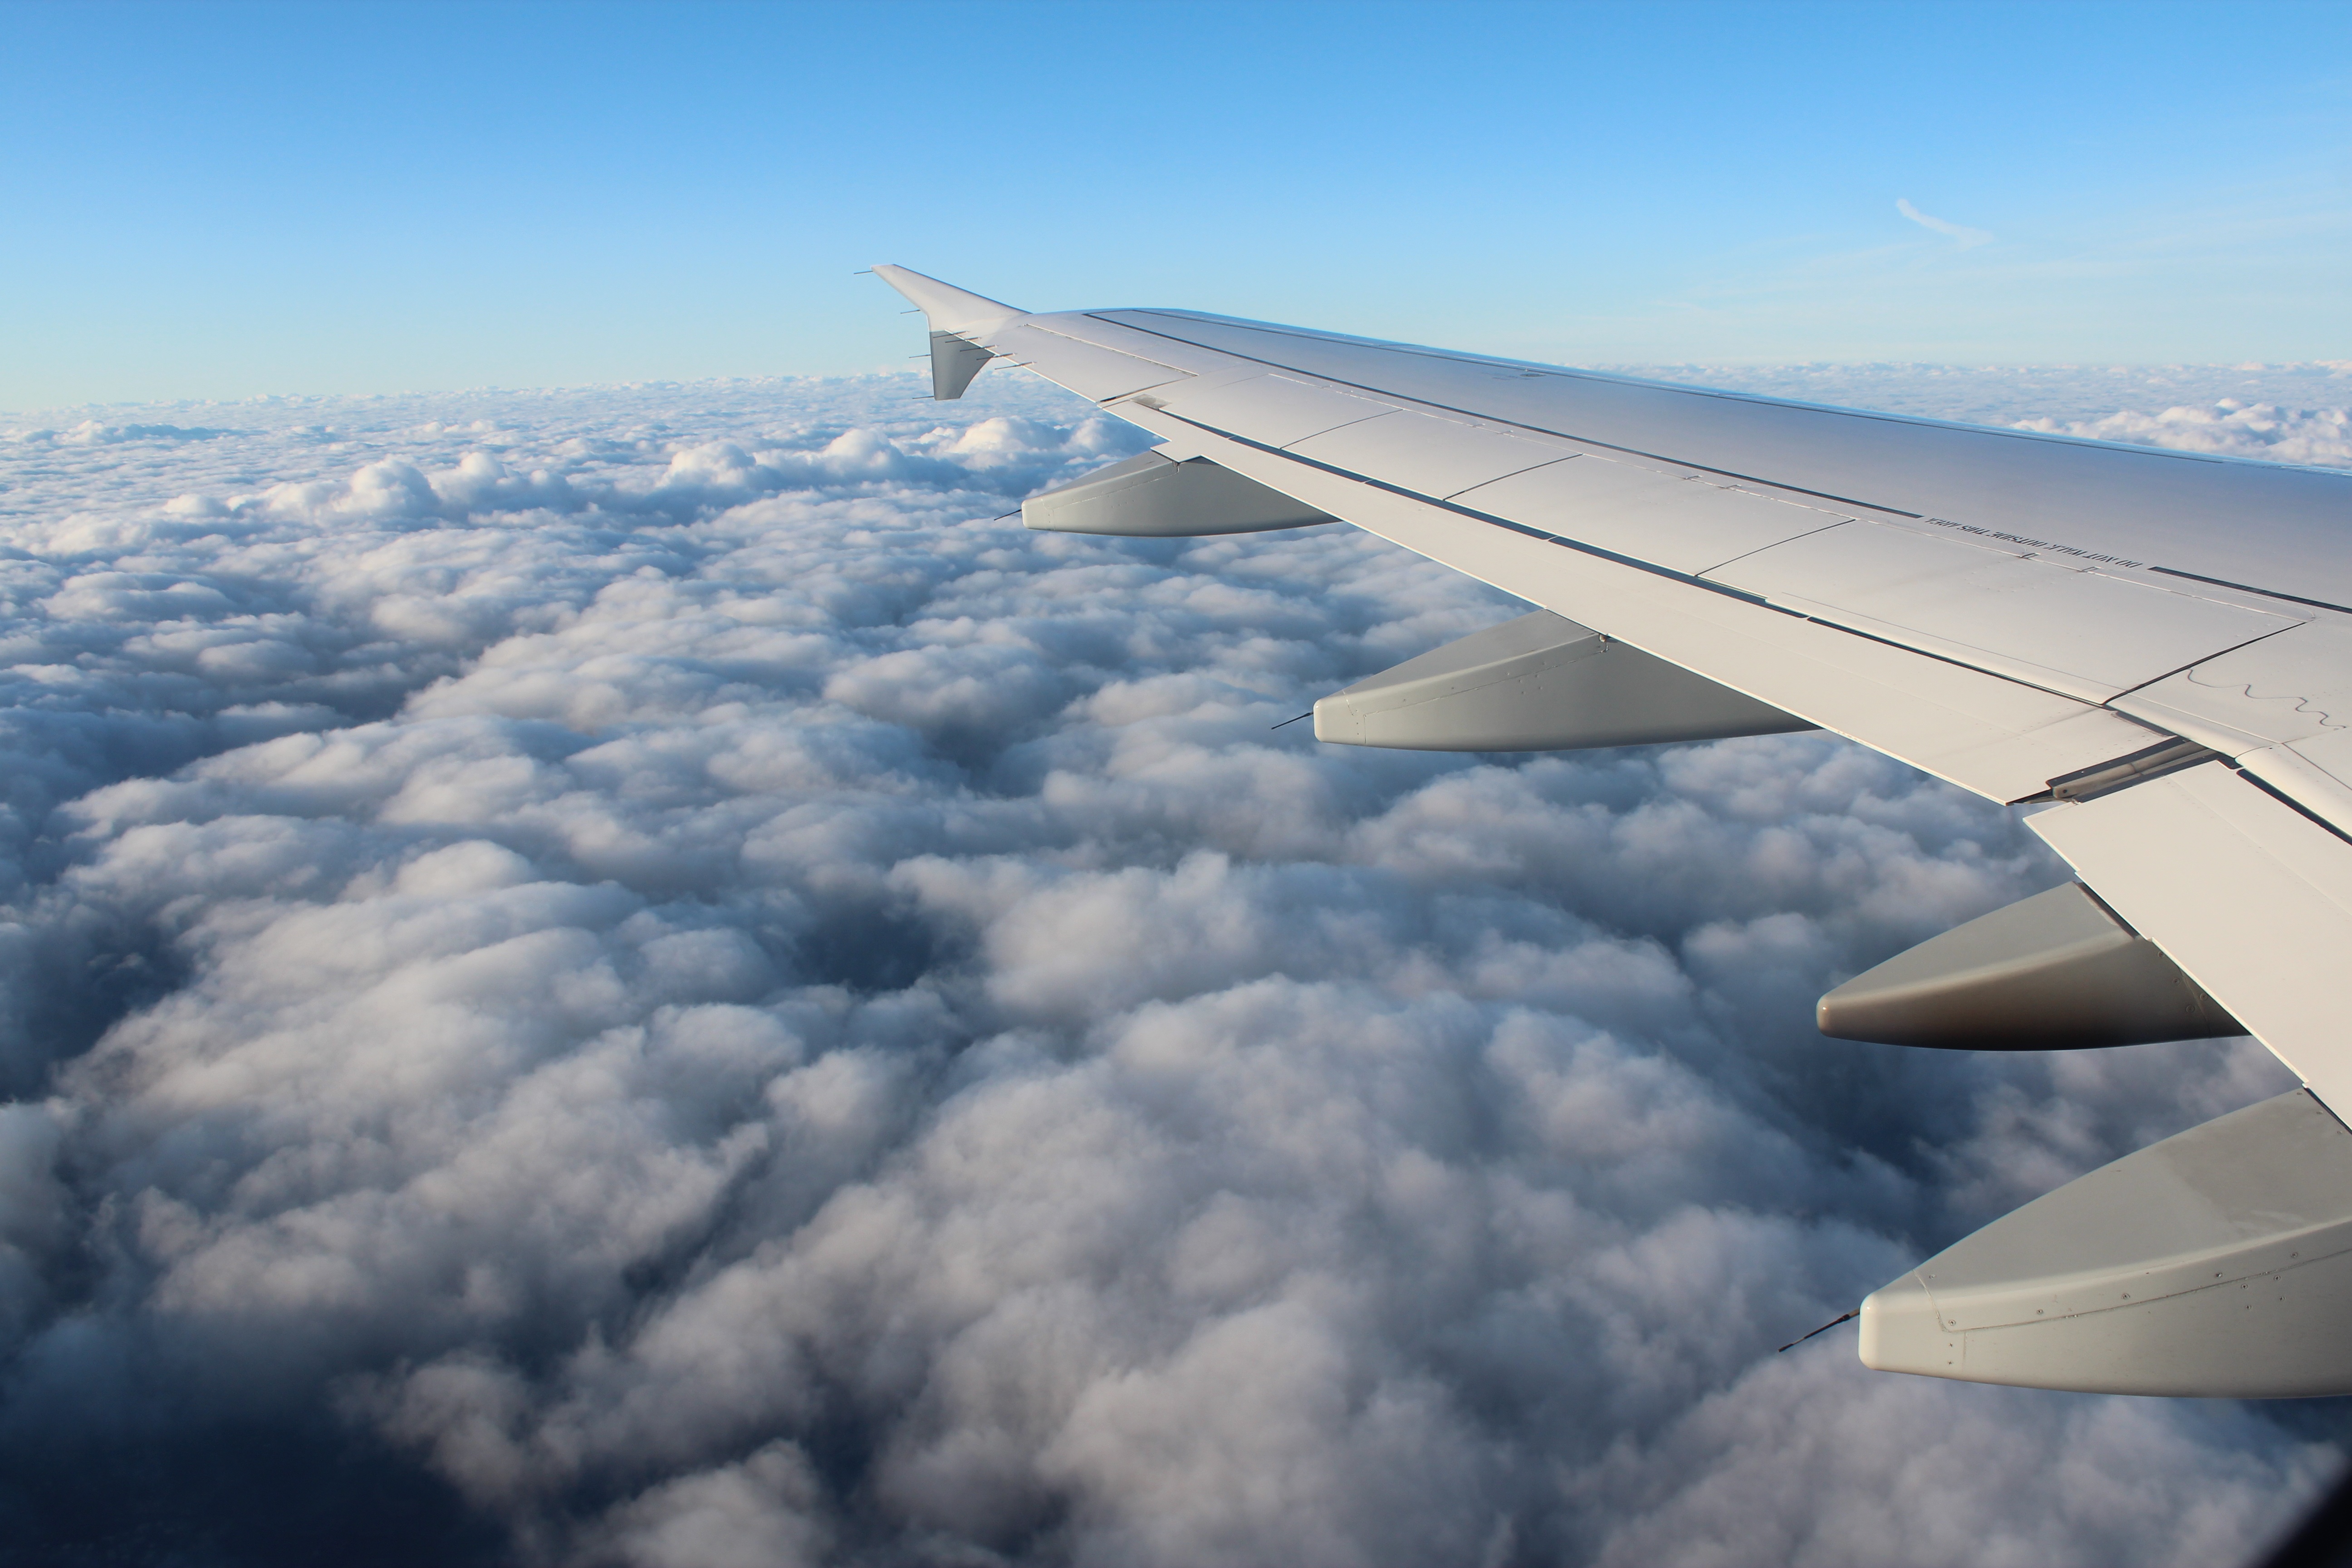
wing, cloud, sky, home, fly, travel, airplane, aircraft, vehicle, airline, aviation, flight, holiday, aerial view, aircraft window, clouds, arrival, airliner, outlook, wanderlust, flyer, takeoff, air force, boeing 777, return flight, boeing 767, air travel, atmosphere of earth, narrow body aircraft, aerospace engineering